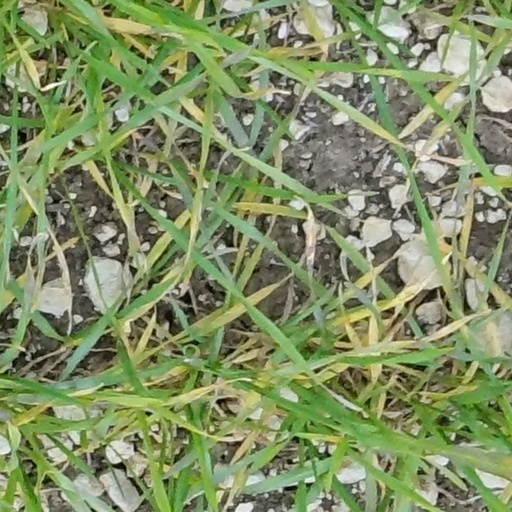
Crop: wheat